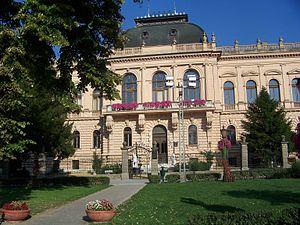
Cet article recense les monuments culturels du district de Bačka méridionale en Serbie.
Les monuments culturels d'importance exceptionnelle sont les monuments de Serbie qui possèdent le plus haut degré de protection.
L'éparchie de Syrmie est une éparchie, c'est-à-dire une circonscription de l'Église orthodoxe serbe. Elle se trouve au sud-ouest de la province de Voïvodine, en Serbie. Son siège se trouve à Sremski Karlovci. En 2006, elle est administrée par l'évêque Vasilije.